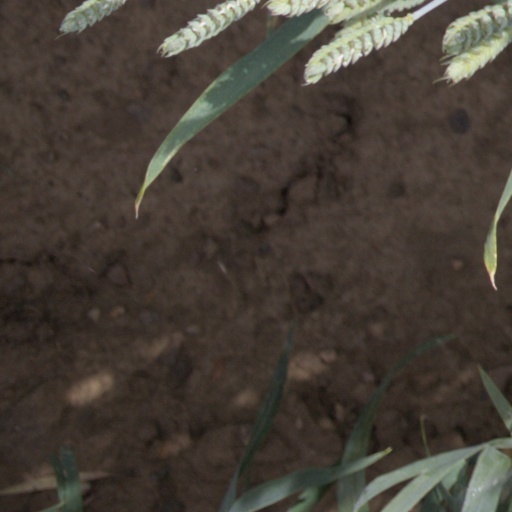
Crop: wheat